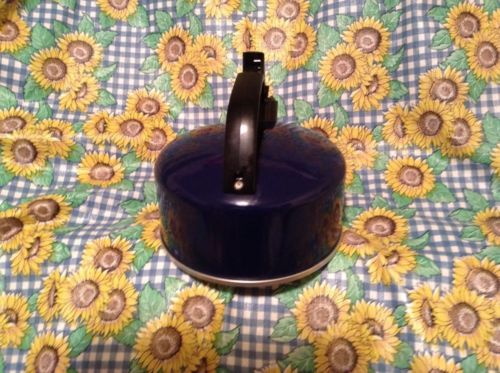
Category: kettle